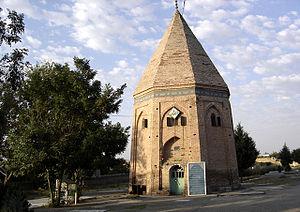
Un imamzadeh, signifiant né d'un Imam, est un mot persan désignant un descendant d'un imam chiite.